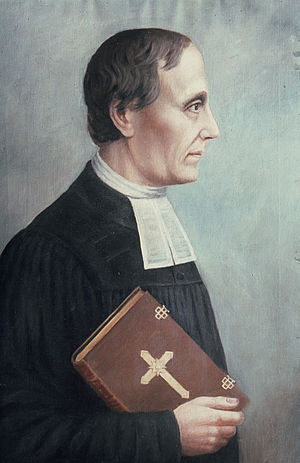
Ludwig Harms
Georg Ludwig Detlef Theodor Harms, var en tysk præst og grundlægger af Hermannsburg-Missionen, bror til Theodor Harms.